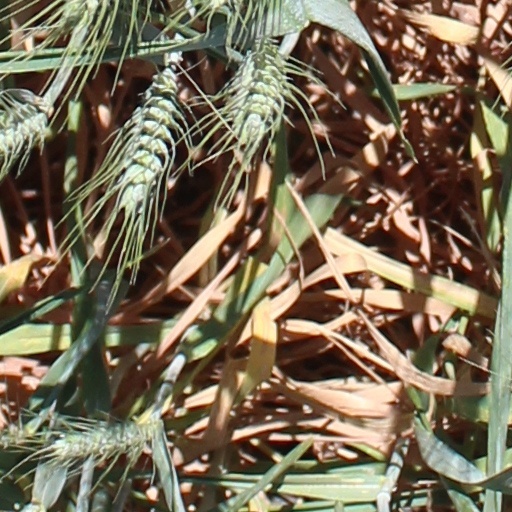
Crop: wheat